Music for Stowaways

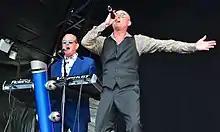
"Music for Stowaways" was released concurrently with the debut single by Heaven 17 ("pictured").

"Music for Stowaways" was released by Virgin Records in the United Kingdom on 31 March 1981 as a limited edition of 10,000 cassette copies, each copy being numbered and retailed at a price of £3.99. It was released concurrently with Heaven 17's first single, "(We Don't Need This) Fascist Groove Thang", a vocal version of the "Stowaways" track "Groove Thang". The single was originally issued as a seven-inch and twelve-inch single and later re-released as a three-inch CD, all formats featuring the "Music for Stowaways" track "Decline of the West" as a B-side. At the time of the album's release, cassette-only releases in the UK were becoming popular, another example being Bow Wow Wow's "Your Cassette Pet" (1980). Clinton Walker of "Rolling Stone Australia" felt that both releases were indications of a "cassette revolution." With an estimated second-hand price of £20, "Fact" magazine refer to "Music for Stowaways" as a "highly sought after cassette."